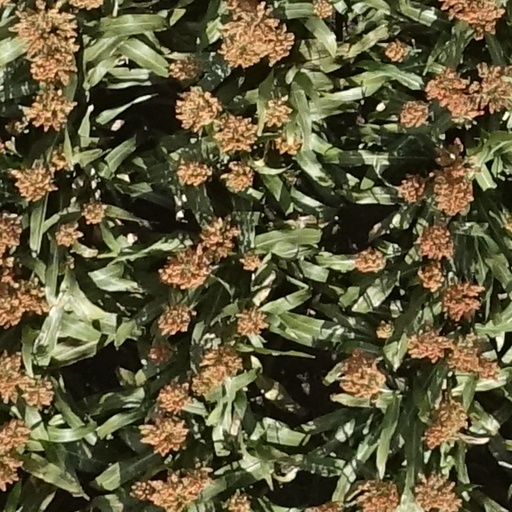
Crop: sorghum